Survivor: Island of the Idols

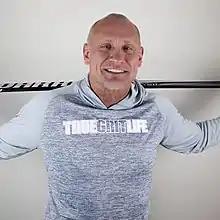
Tom Laidlaw

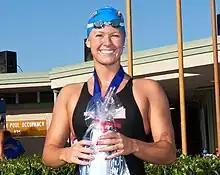
Elizabeth Beisel

Notable contestants from this season include retired National Hockey League defenseman Tom Laidlaw, Olympic swimmer Elizabeth Beisel, and professional poker player Ronnie Bardah.